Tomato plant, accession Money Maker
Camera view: bottom (45 deg); turntable rotation: 90 degrees
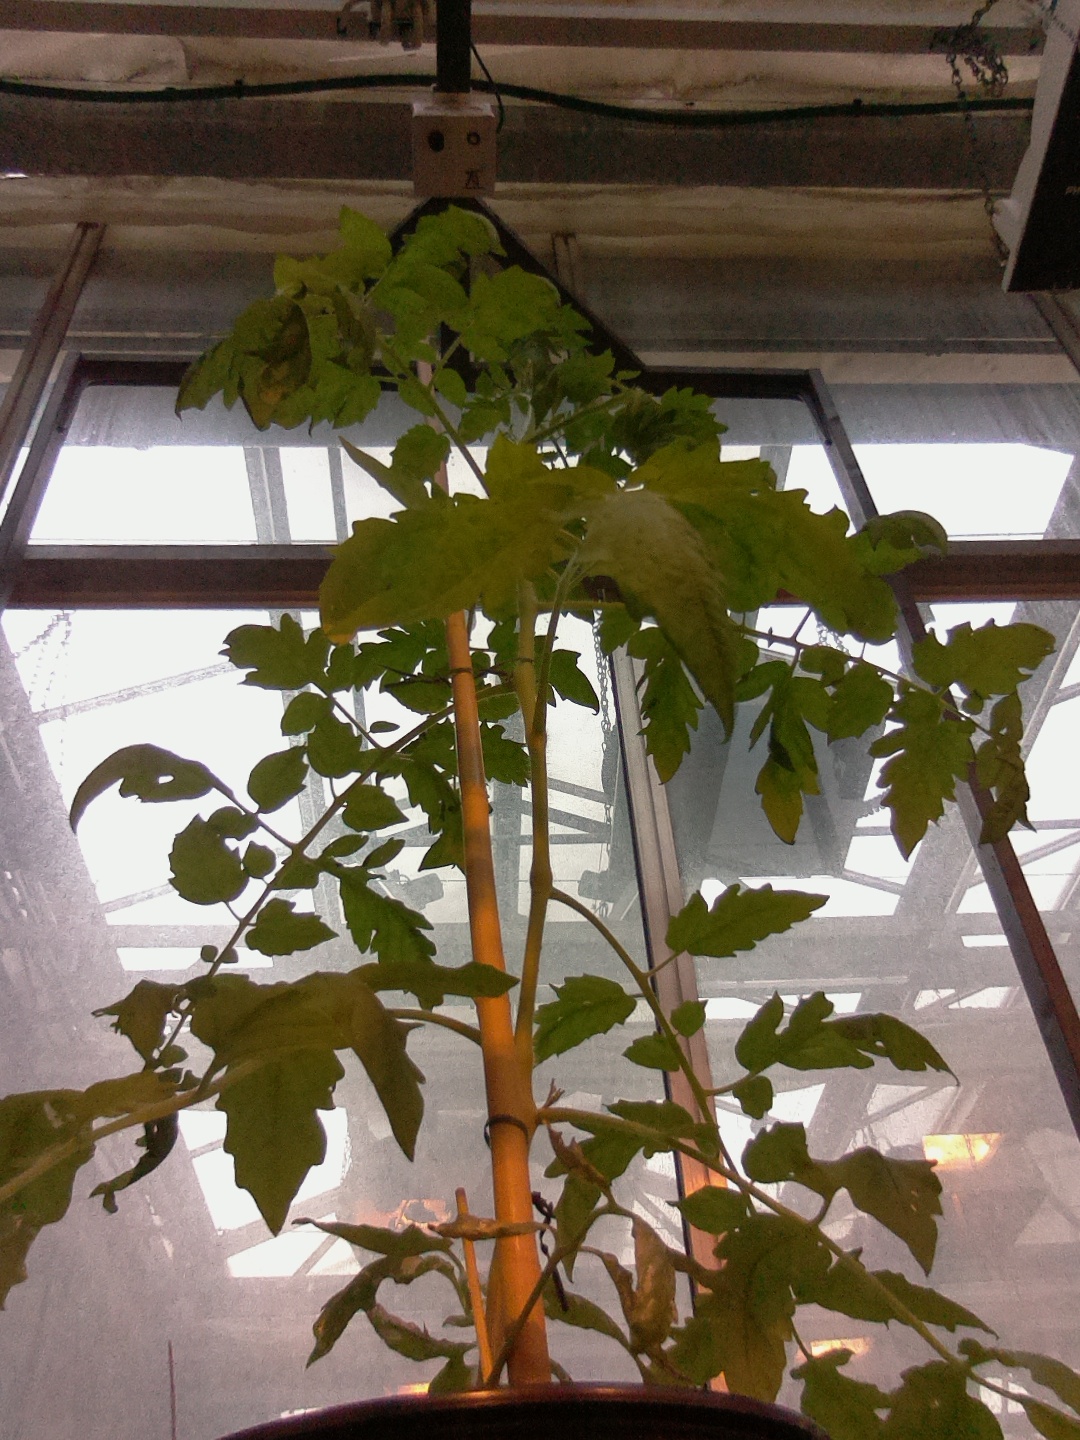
BBCH growth stage 20: First Side shoot start formed